Hoffman Island

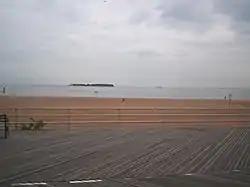
Hoffman Island on the left and Swinburne Island on the right, as seen from South Beach-Franklin Delano Roosevelt Boardwalk at South Beach, Staten Island

During the late 1800s and early 1900s, Hoffman and Swinburne Islands were used as a quarantine station, housing immigrants who, upon their arrival at the immigrant inspection station at nearby Ellis Island, presented with symptoms of contagious diseases.